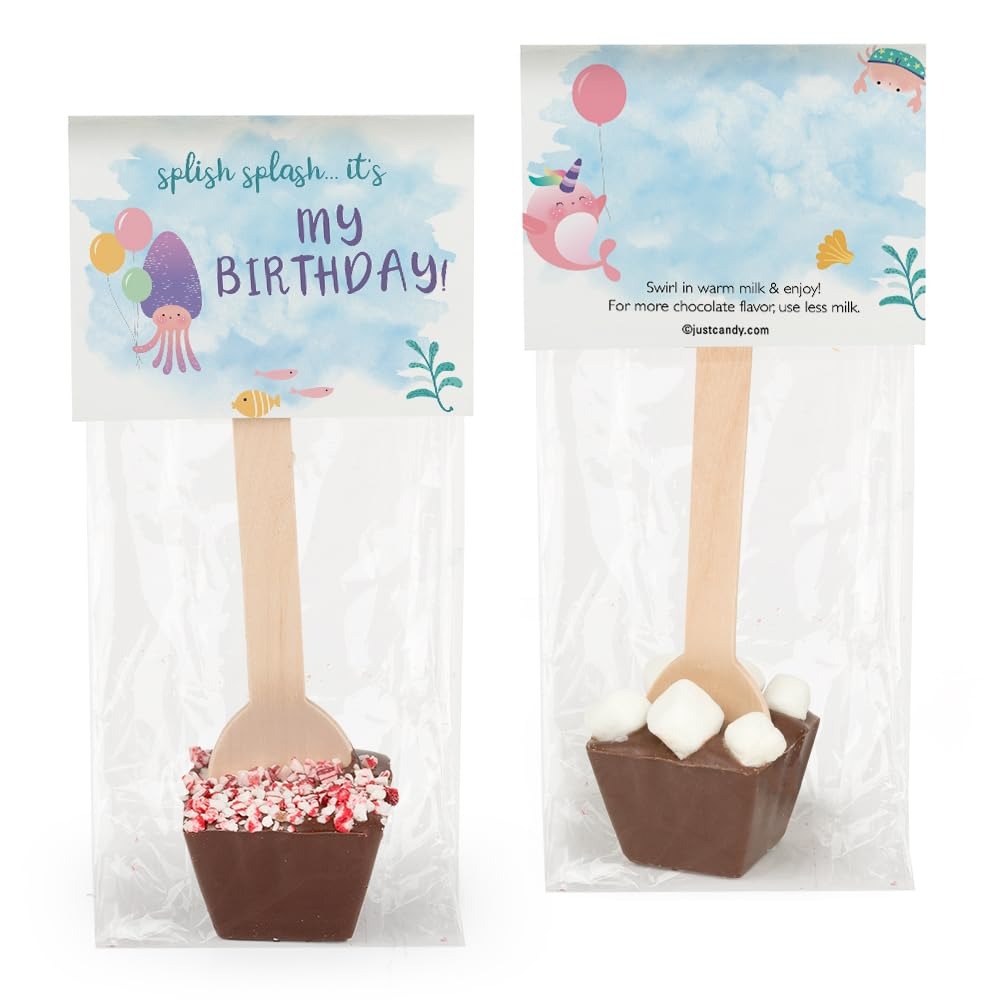
Item Name: 3 Pcs Birthday Hot Chocolate Spoons Gourmet Milk Chocolate Favors with Mini Marshmallows (3 Pack) Mermaid Party Favors & Gifts
Bullet Point 1: Includes: 12 Gourmet Dark Chocolate Hot Coco On A Wooden Spoon. Choose From Crushed Peppermint Or Mini Marshmallows, Decadent Hot Chocolate Spoons Are Made With Real Chocolate. Individually Wrapped.
Bullet Point 2: Great Gifts: Chocolate Dipped Spoons Make Great Gifts For Party Favors, Goodie Bags, And Gift Baskets.
Bullet Point 3: Just Stir: Hot Cocoa Stirrers Are Easy And Fun To Use. Here'S How It Works, Just Stir Your Hot Chocolate Sticks In A Mug Of Warm Milk And Enjoy.
Bullet Point 4: Flavors: Enjoy Hot Chocolate Spoons With A Fun Peppermint Kick On Dark Chocolate, Or Delicious Milk Chocolate With Marshmallows
Bullet Point 5: Ships In Cool Packaging: This Candy Item Is Heat Sensitive And Will Ship With Cool Pack Packaging To Insure Your Gift Won'T Melt.
Product Description: Celebrate their birthday with a touch of warmth and sweetness! Our custom hot chocolate spoon Birthday party favors are a great way to spread festive cheer. Each individually wrapped spoon is crafted with rich, premium chocolate and loaded with mini marshmallows or crush peppermint, ready to be stirred into a steaming cup of milk for an indulgent and heartwarming treat. These spoons add a dash of cocoa magic to your celebration and make for charming, memorable gifts for your guests. Make your Birthday party even more special with these sweet and stirring Mermaid themed party favors.
Value: 3.0
Unit: Count

Price: 29.99